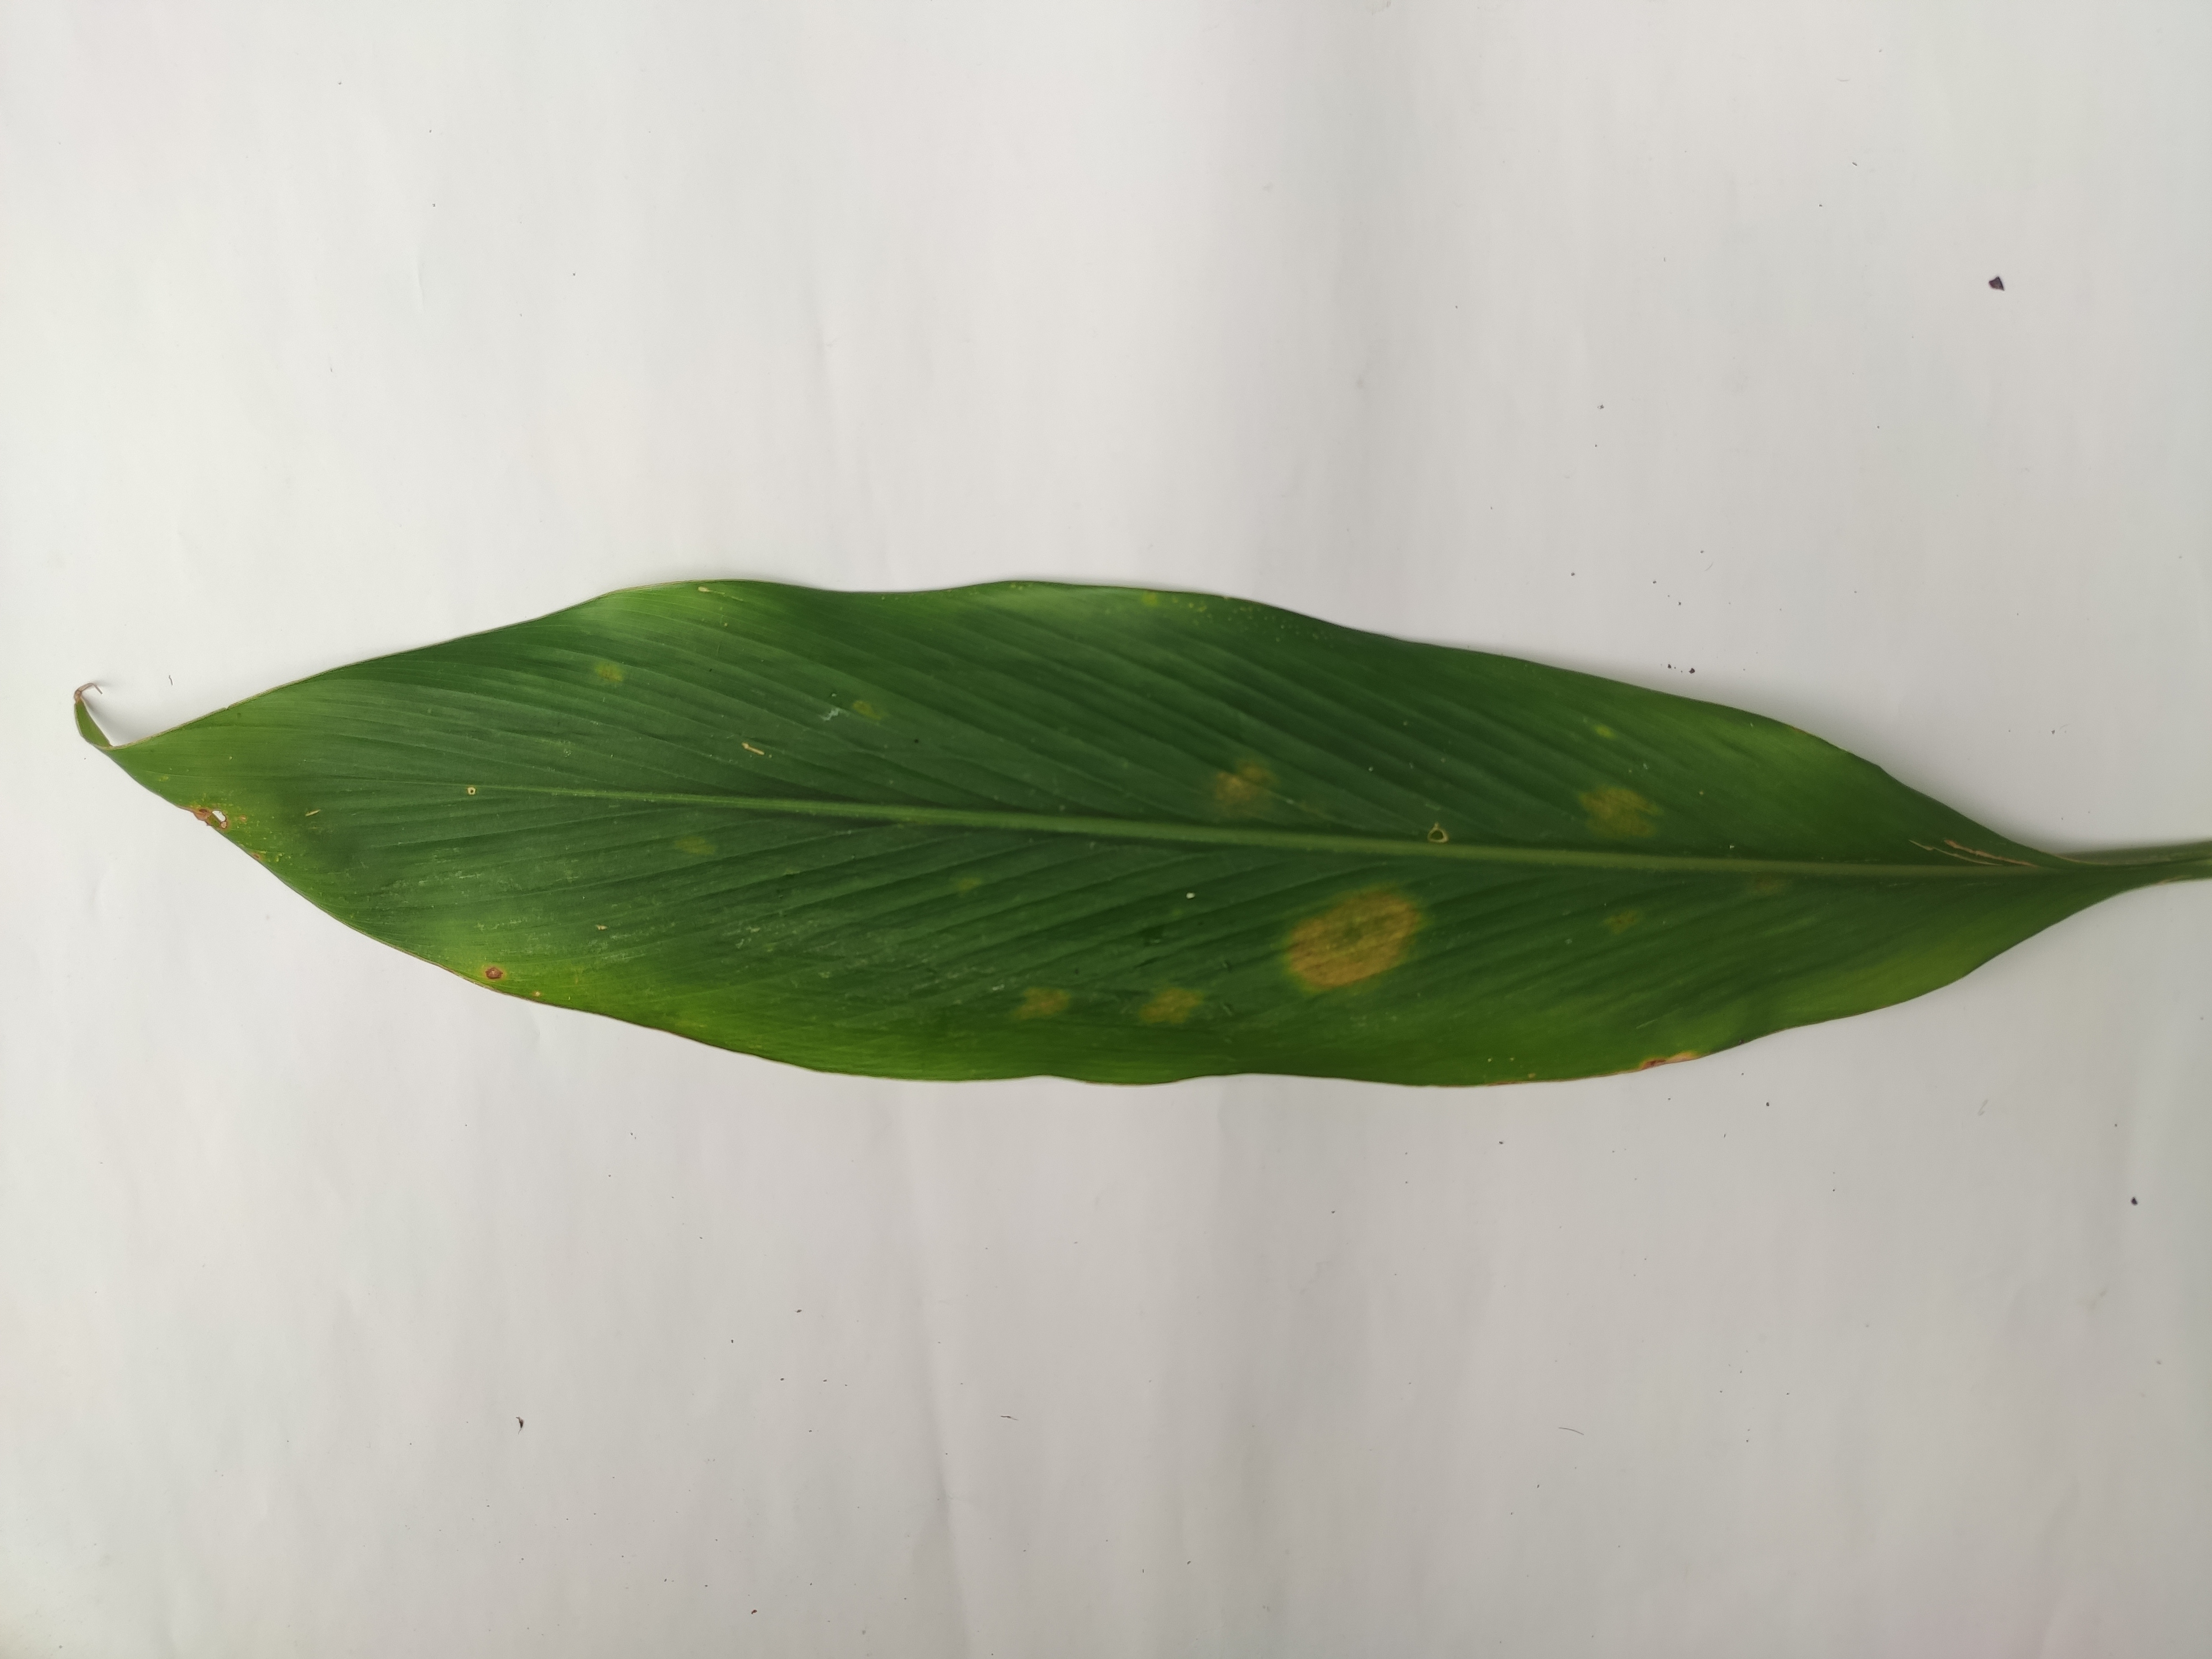
Label: Leaf_Spot